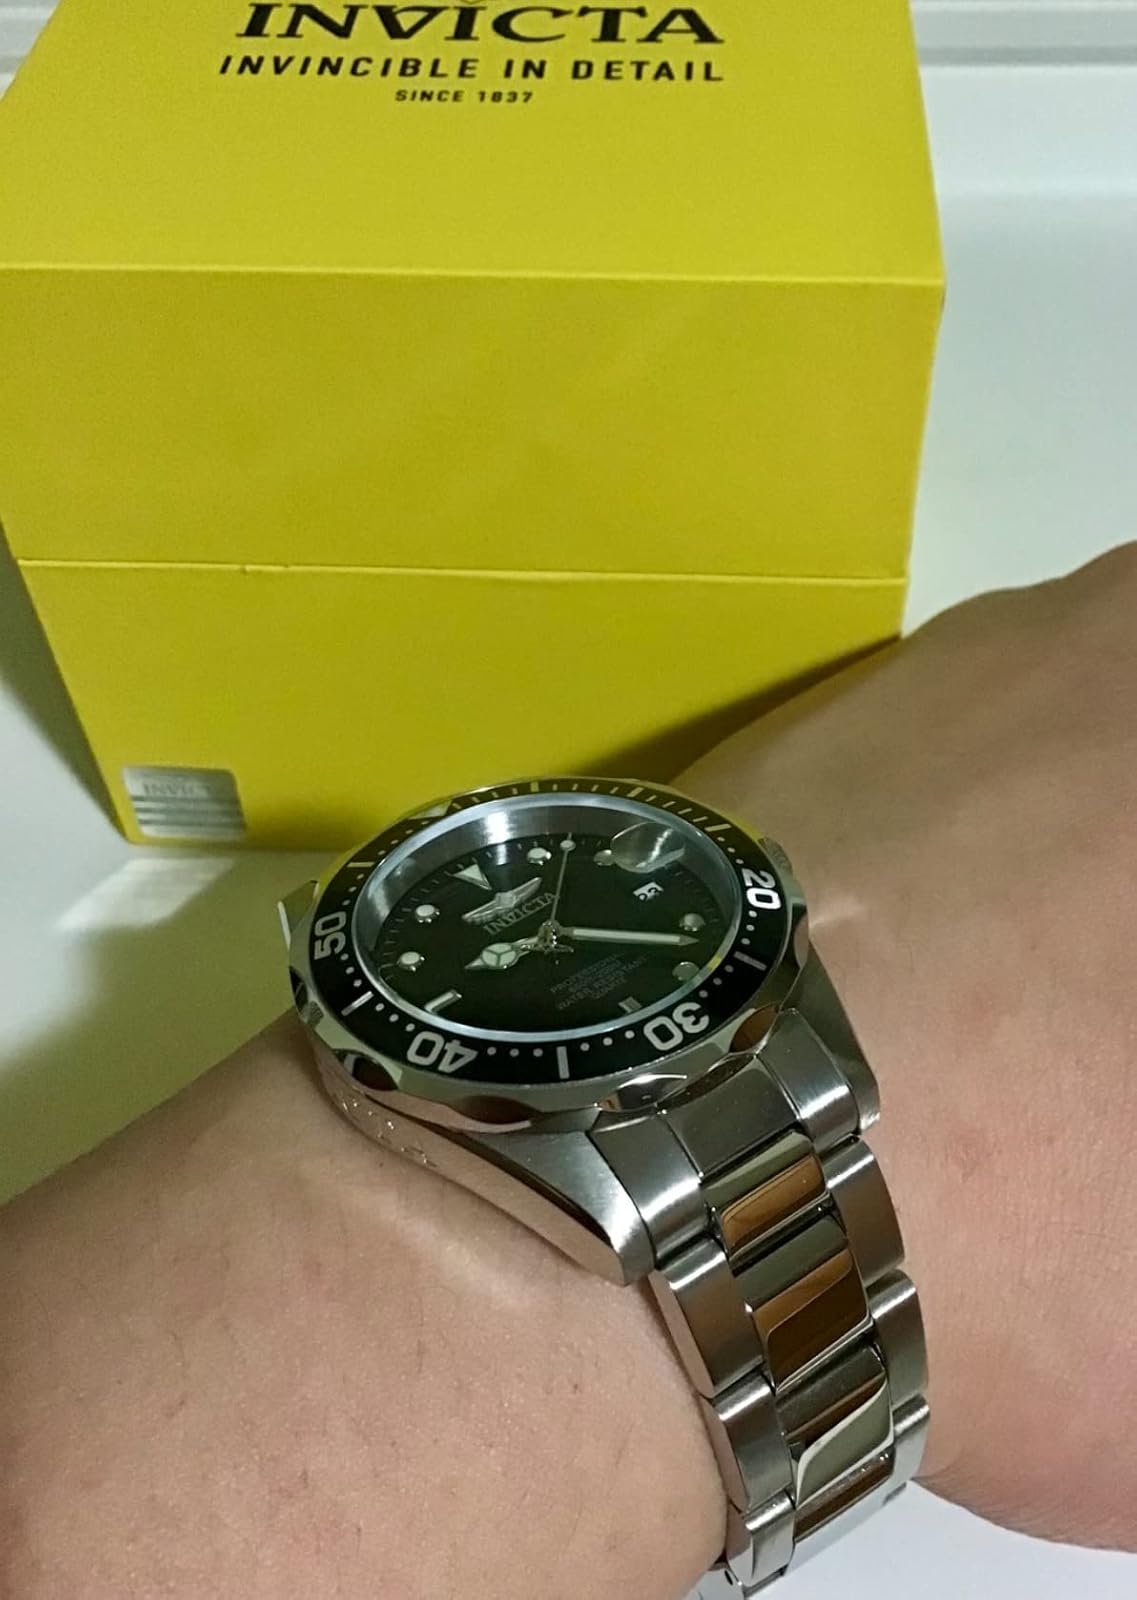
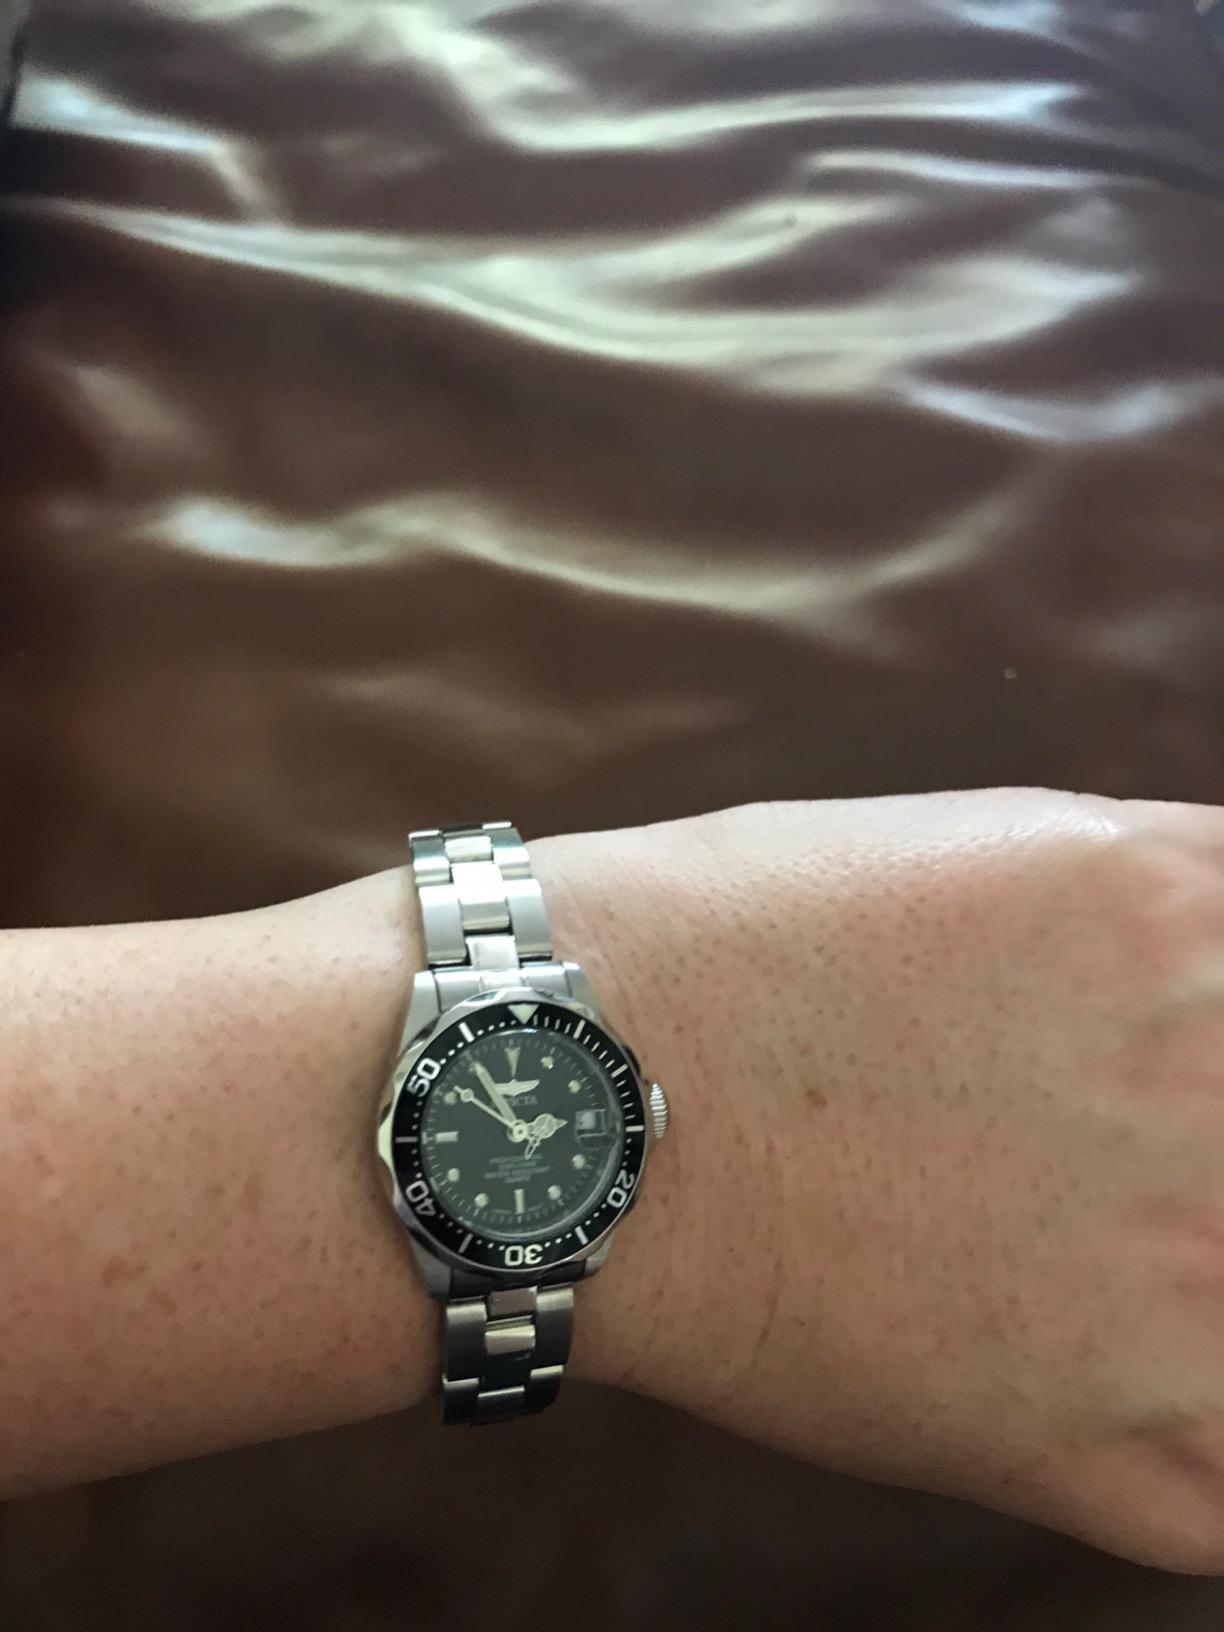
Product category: accessories_watch
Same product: yes